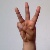
The image shows a hand gesture representing the letter 'W' in Indian Sign Language.